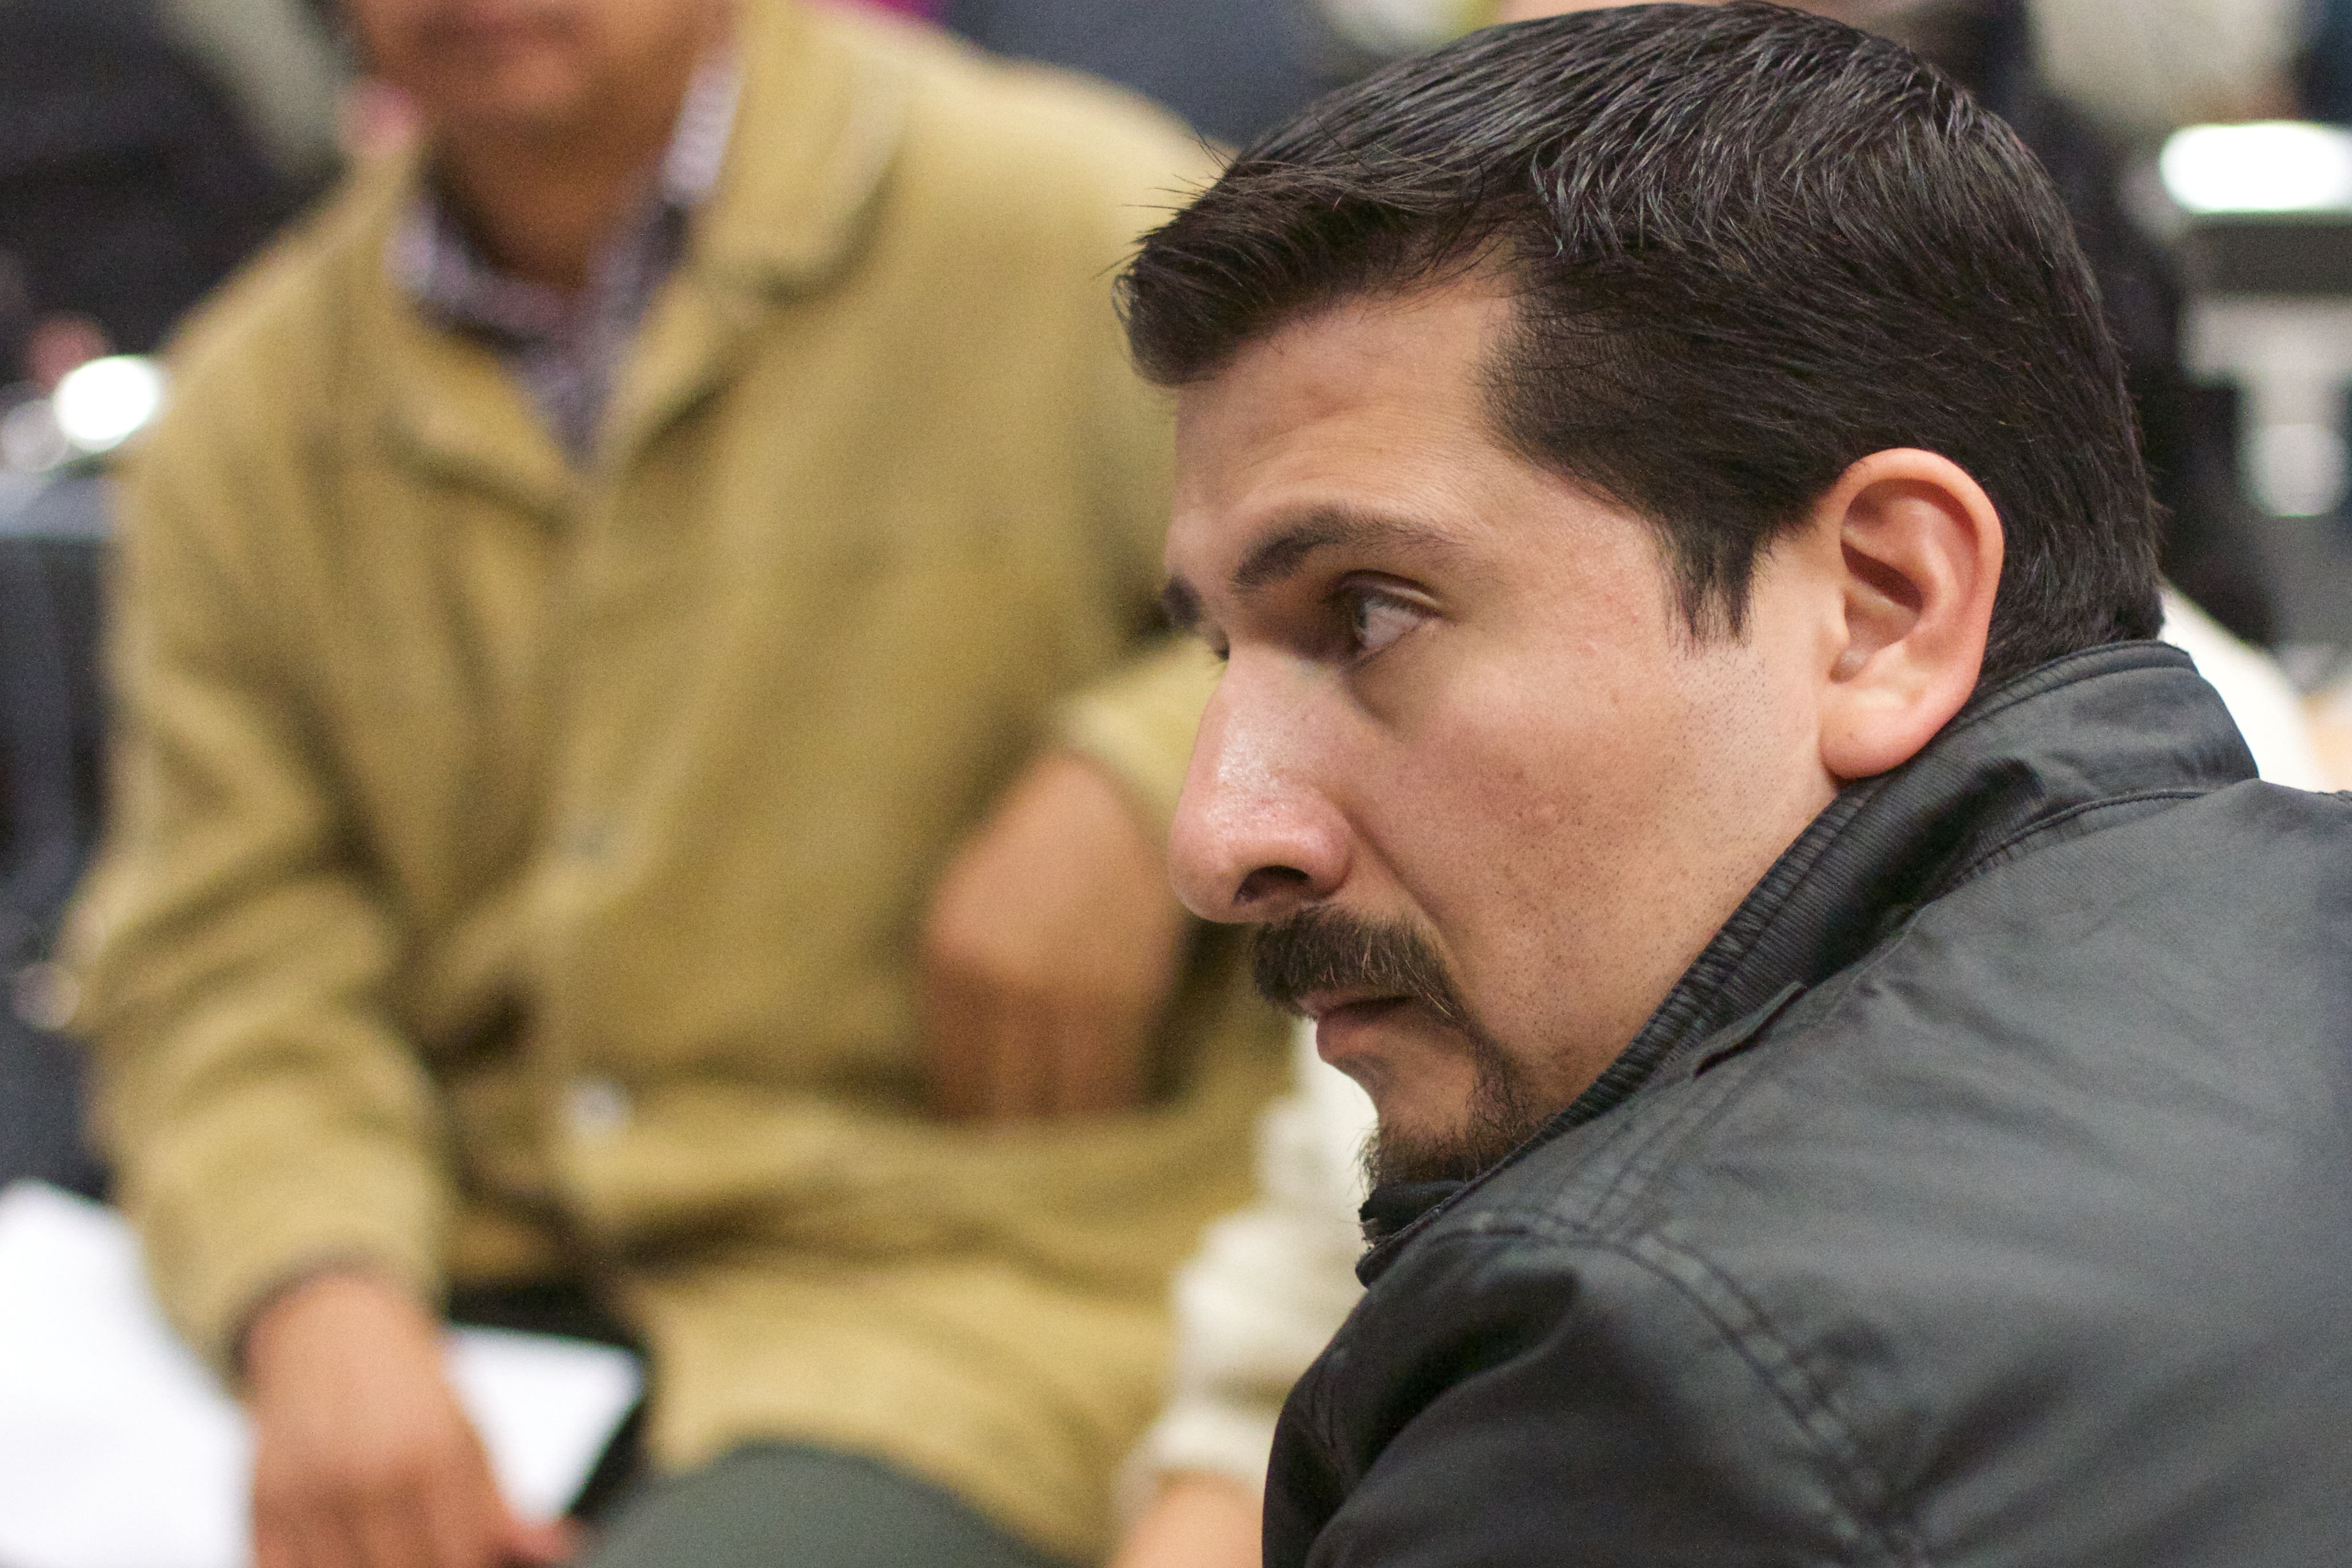
person, udgagora, facial hair